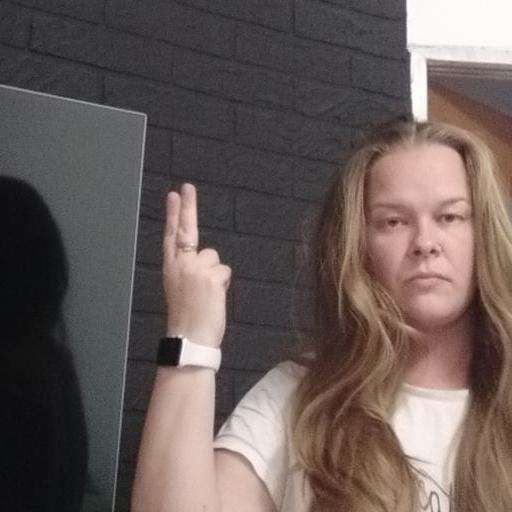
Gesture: two_up_inverted